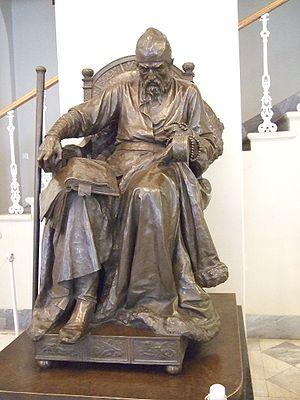
Mark Matveïevich Antokolski, né le 21 octobre 1843 à Wilno, alors dans la Russie impériale, et mort le 9 juillet 1902 à Bad Hombourg près de Francfort, est un sculpteur russe, admiré pour la complexité psychologique de ses œuvres historiques et célèbre dans son pays.